Marie Heritesová

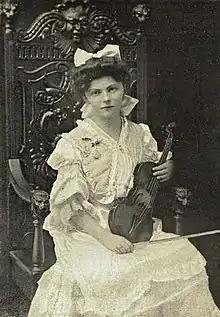
Marie Heritesová with her violin.

Marie Heritesová (March 23, 1881 – July 13, 1970), known as Madame Kohnova in the United States, was a Czech violinist and violin teacher.